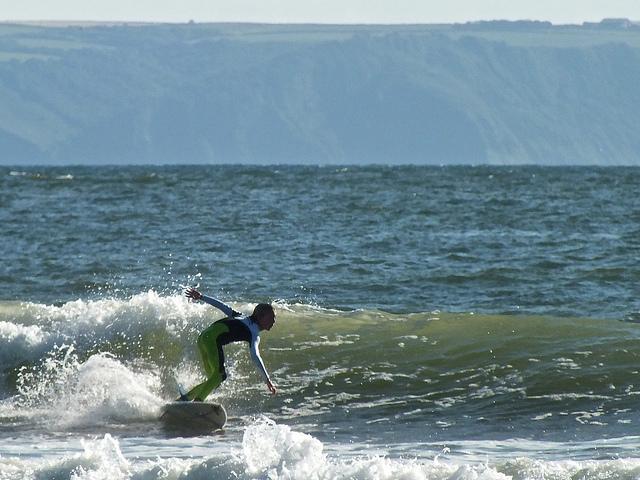
A surfer turns to catch the oncoming wave.